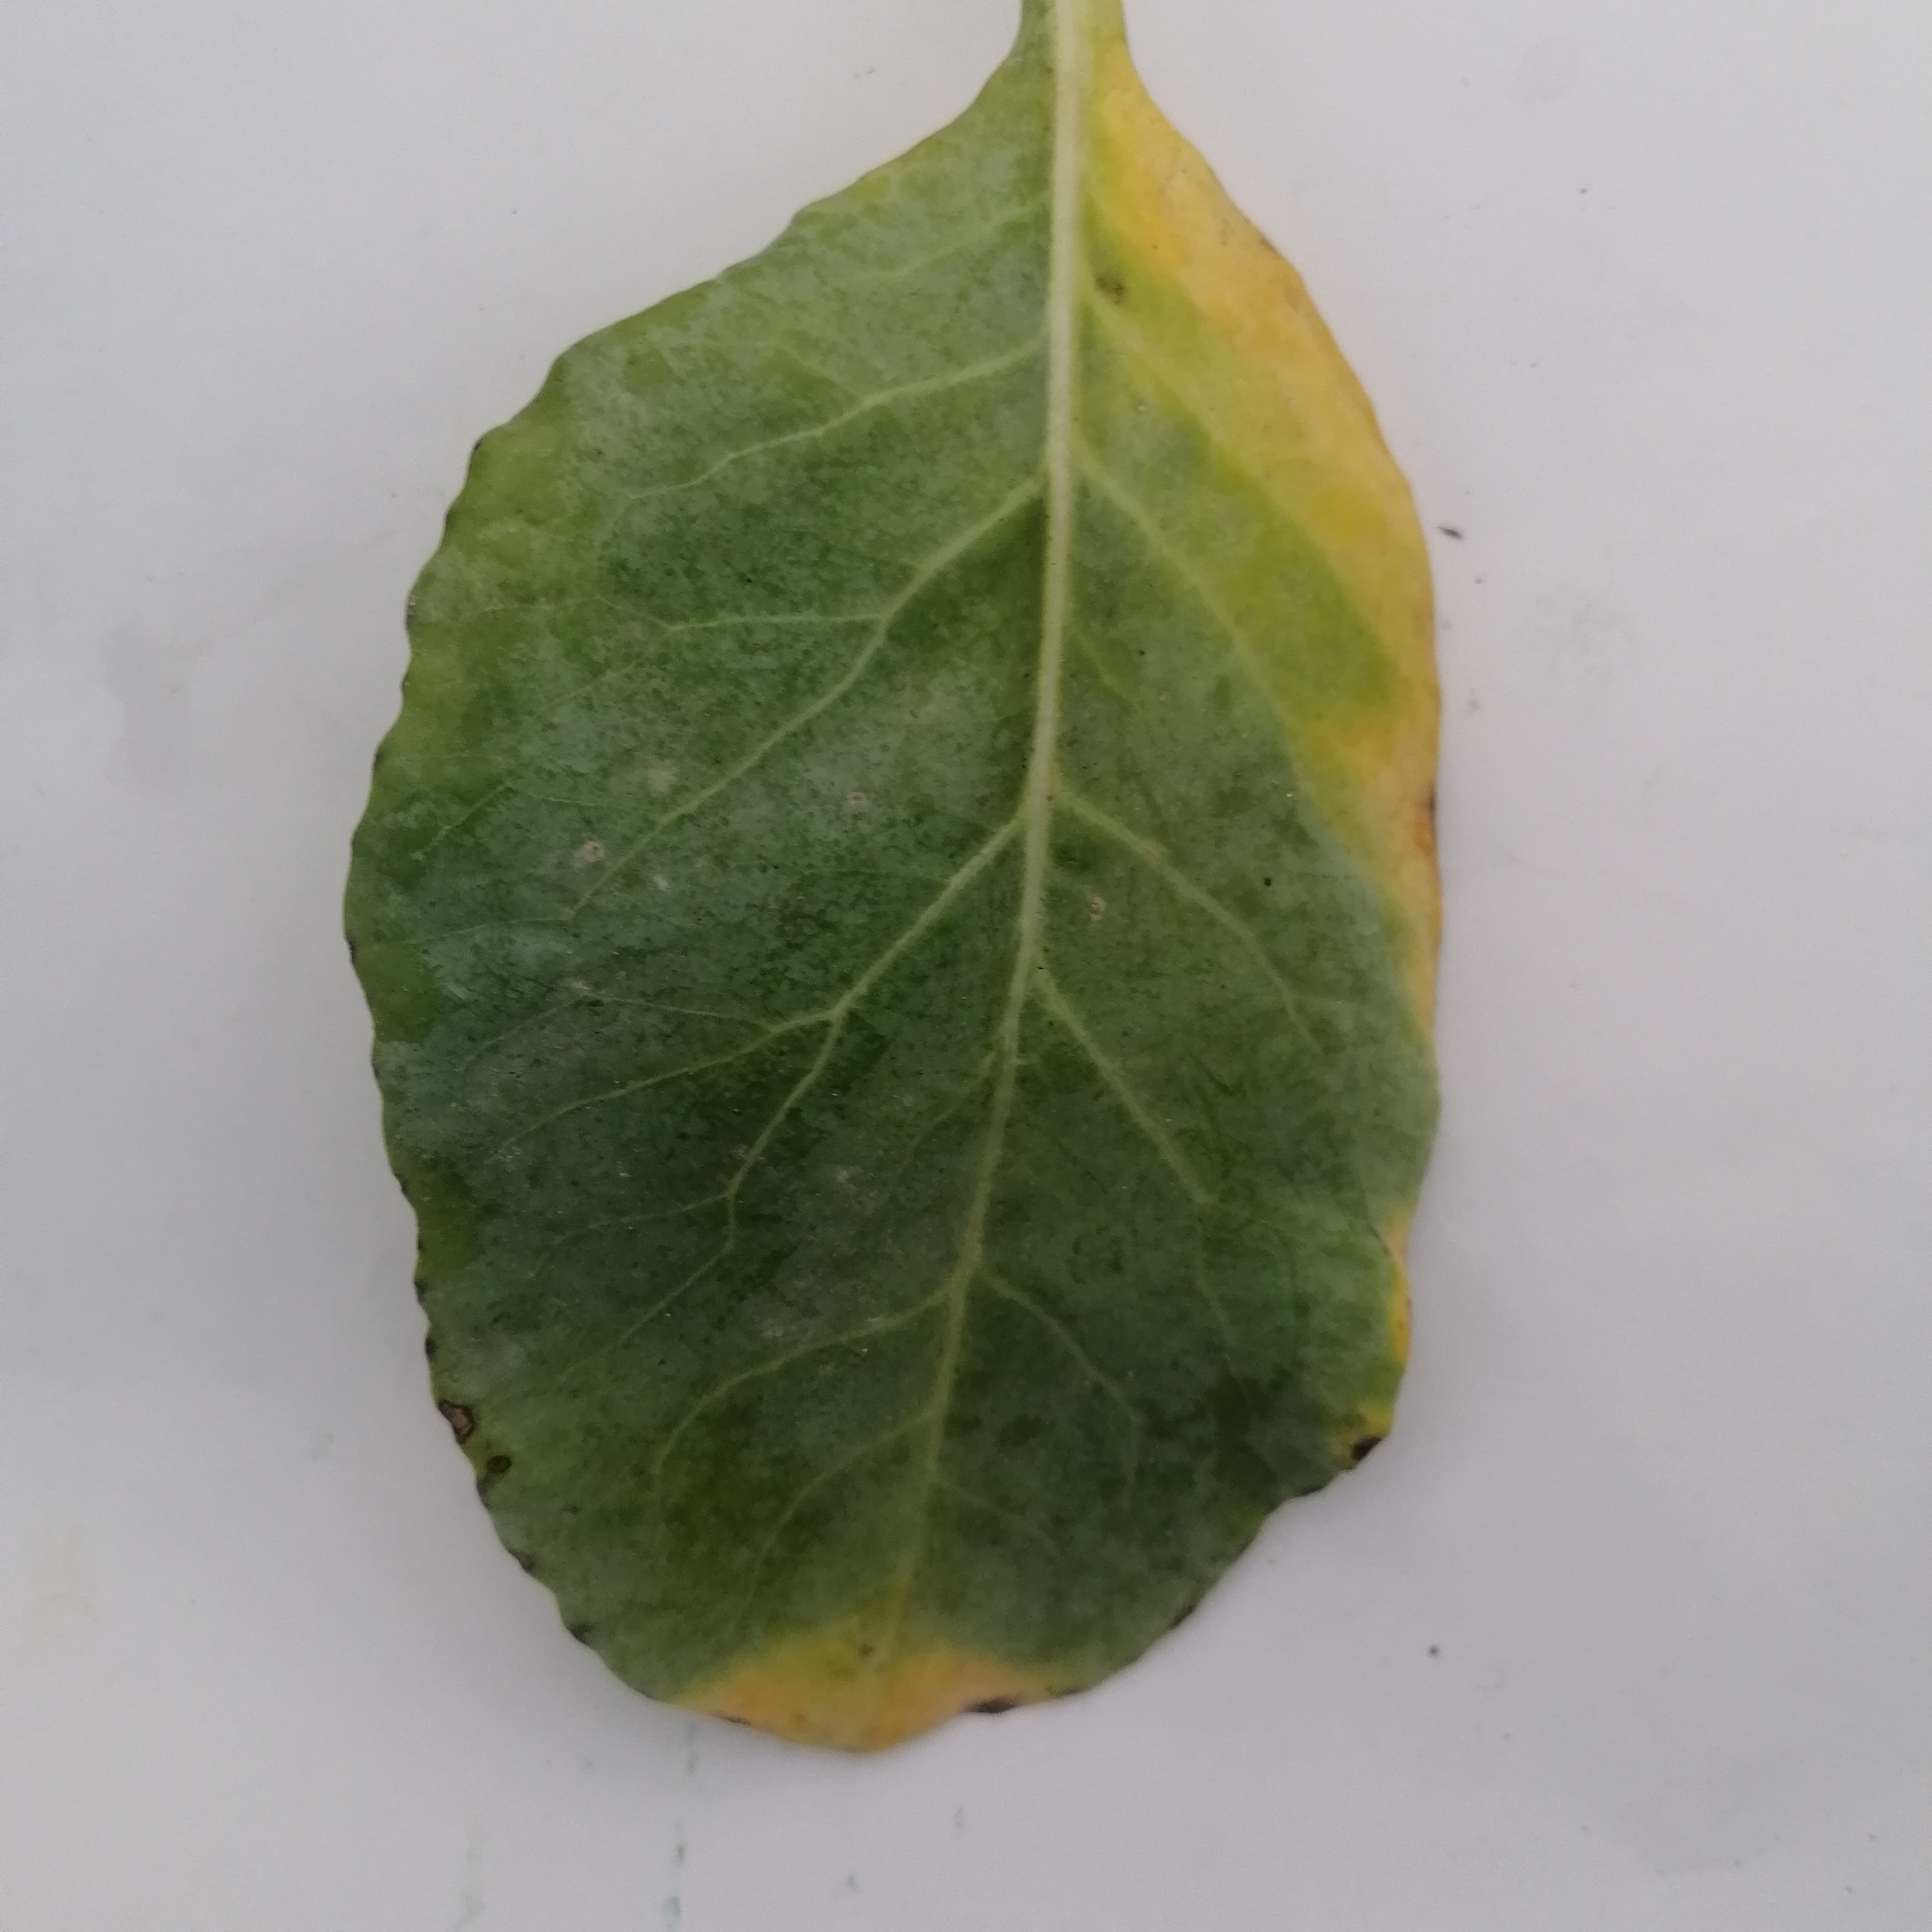
Label: Black Rot